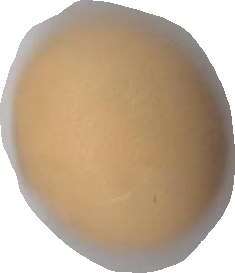
Variety: Grobogan